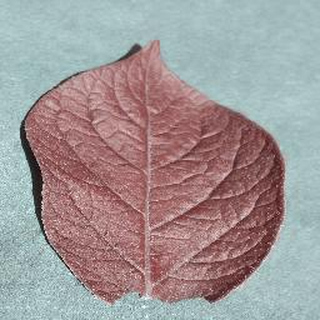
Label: healthy_potato